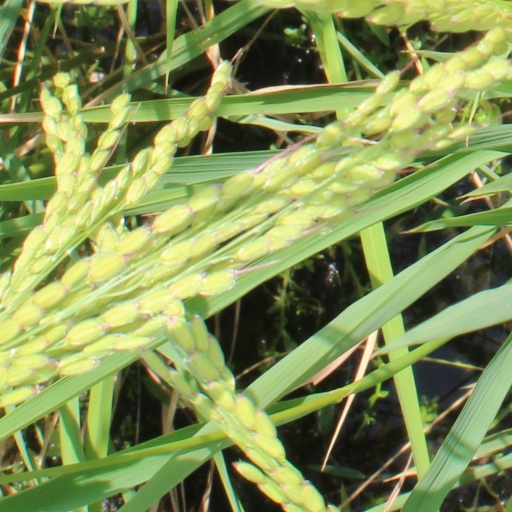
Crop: rice